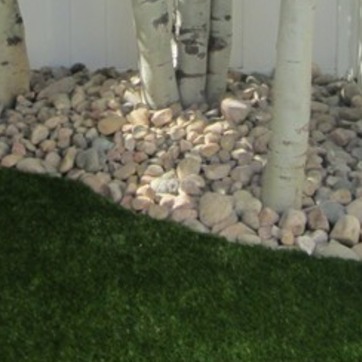
Material: stone